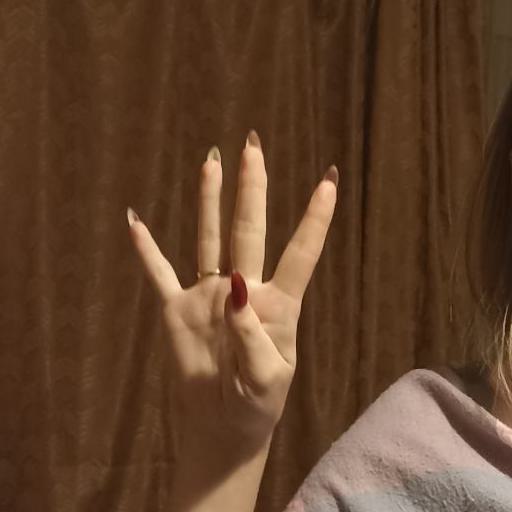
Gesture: four